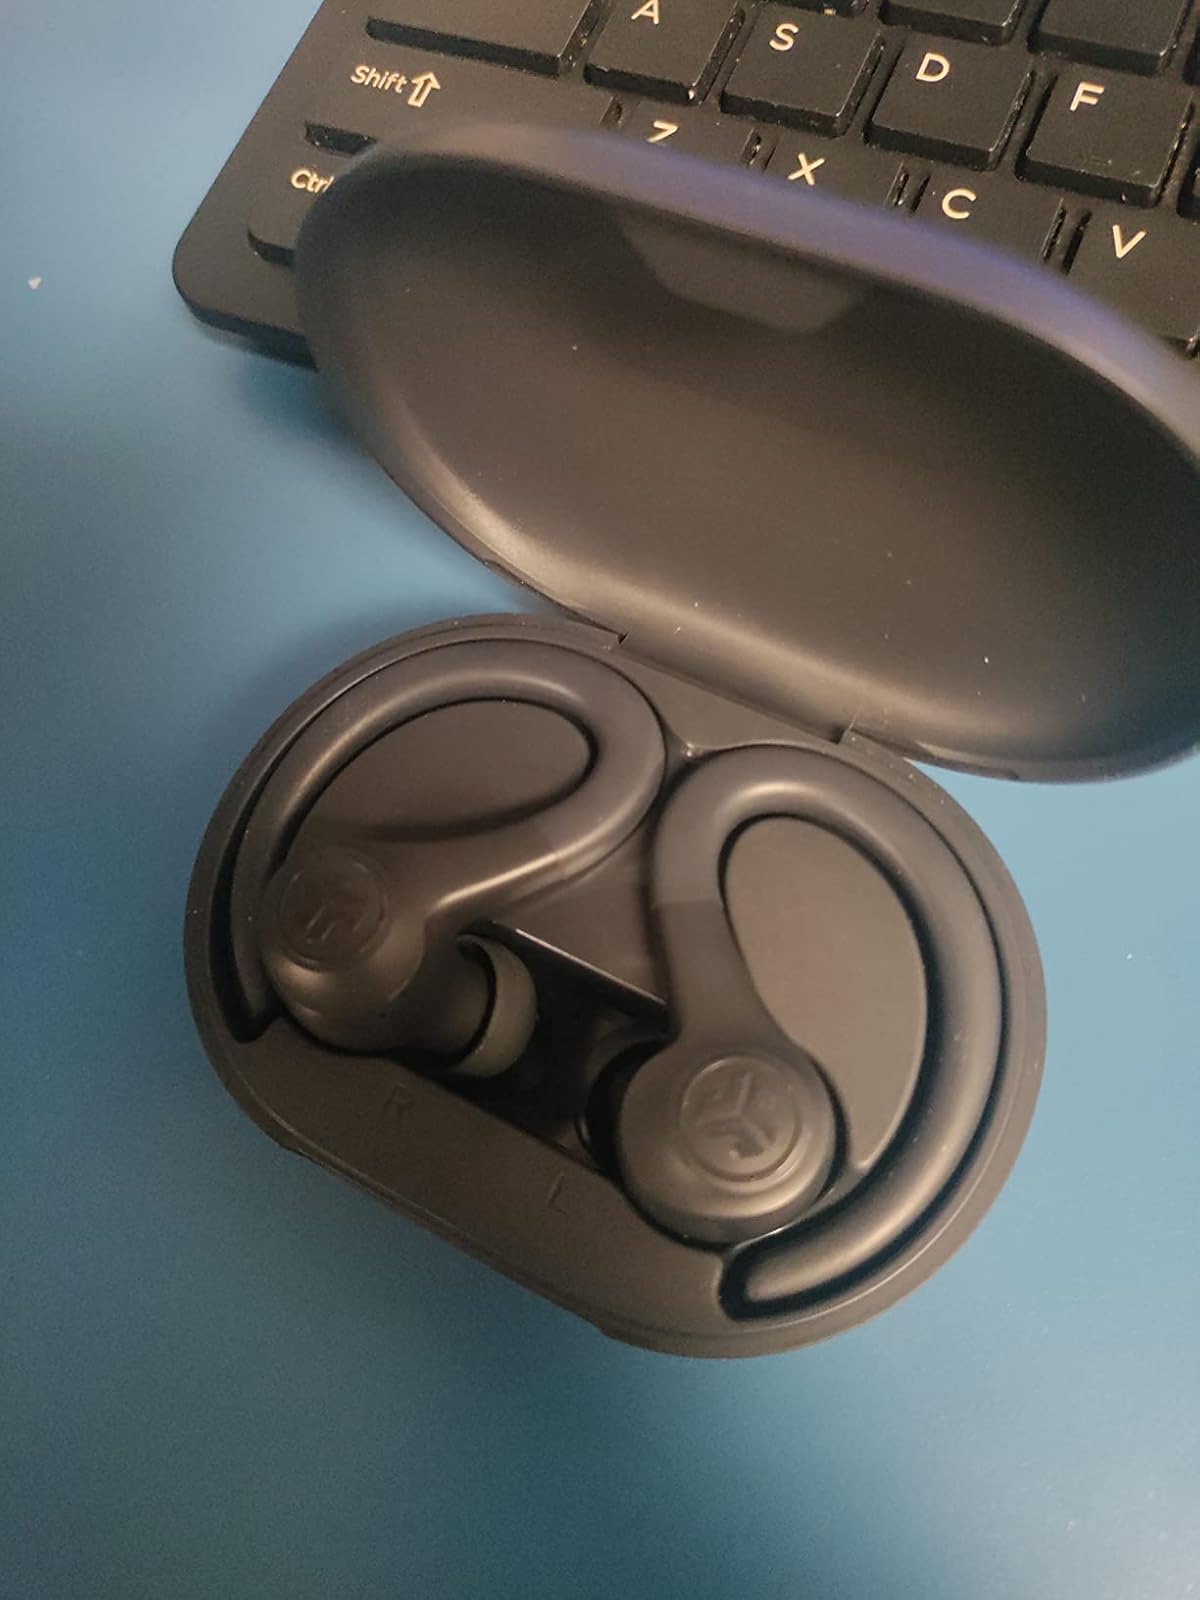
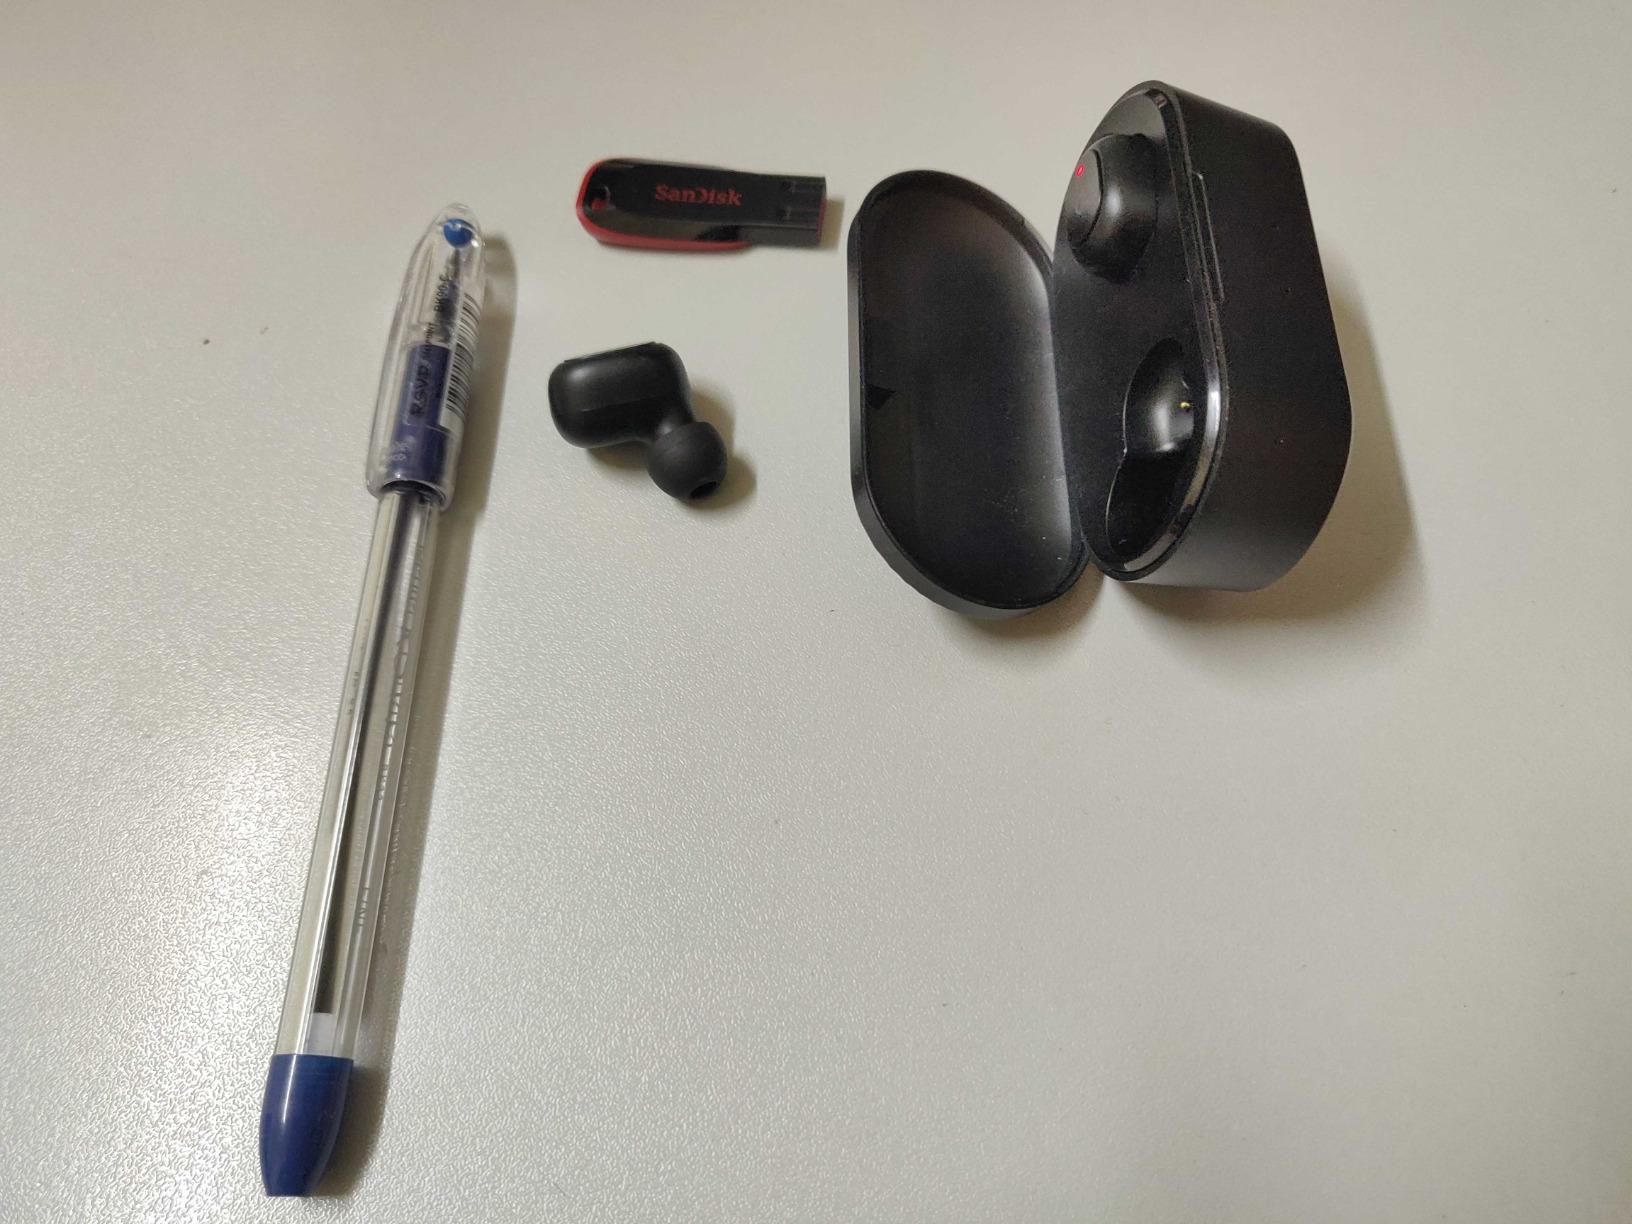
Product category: earbuds
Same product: no